Tineretului

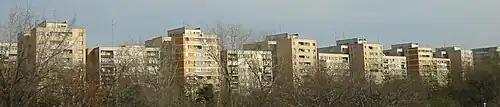
Blocks A1–A6 (lower) and Z1–Z7 (taller), 2004

The first apartment buildings in the area were 4-storey ones built in 1961–1962, simultaneous with the North–South Axis. Starting with 1973, construction began on Bulevardul Tineretului as part of an ongoing slum clearance effort and in 1974 the first tower buildings (blocks A1–A6 and Z1–Z7) were handed over to their residents and by 1979 the first phase of buildings were completed. Beginning with 1981, the second phase of construction began, which led to the demolition of most of the old houses in the area, and other drastic changes to the local cityscape (such as the widening of Gheorghe Șincai Street on the former placement of Lânăriei street and the relocation of the Timpuri Noi Bridge). Further development resulted in the demolition of all old buildings on Văcărești Avenue between the Mihai Bravu Bridge and the Berceni housing estate. Simultaneously, the Tineretului Park was expanded on the land previously occupied by old housing and the National Palace of the Children was built. The alignment of Bulevardul Tineretului was slightly changed during this time, leading to the housing estate becoming smaller on plans for unexplained reasons. Very few pre-systematization buildings survive in the area to this day.